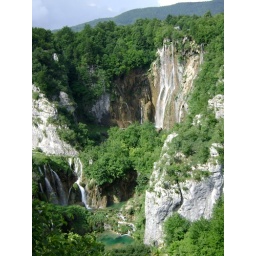
27 pools all connected by waterfalls and filled with gorgeous clear blue water.